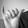
ASL letter: Y